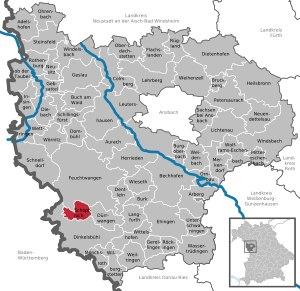
Schopfloch est une commune allemande, située en Bavière, dans l'arrondissement d'Ansbach et le district de Moyenne-Franconie.